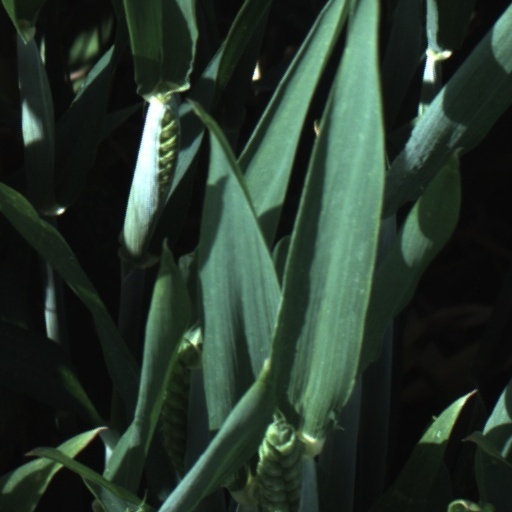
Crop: wheat